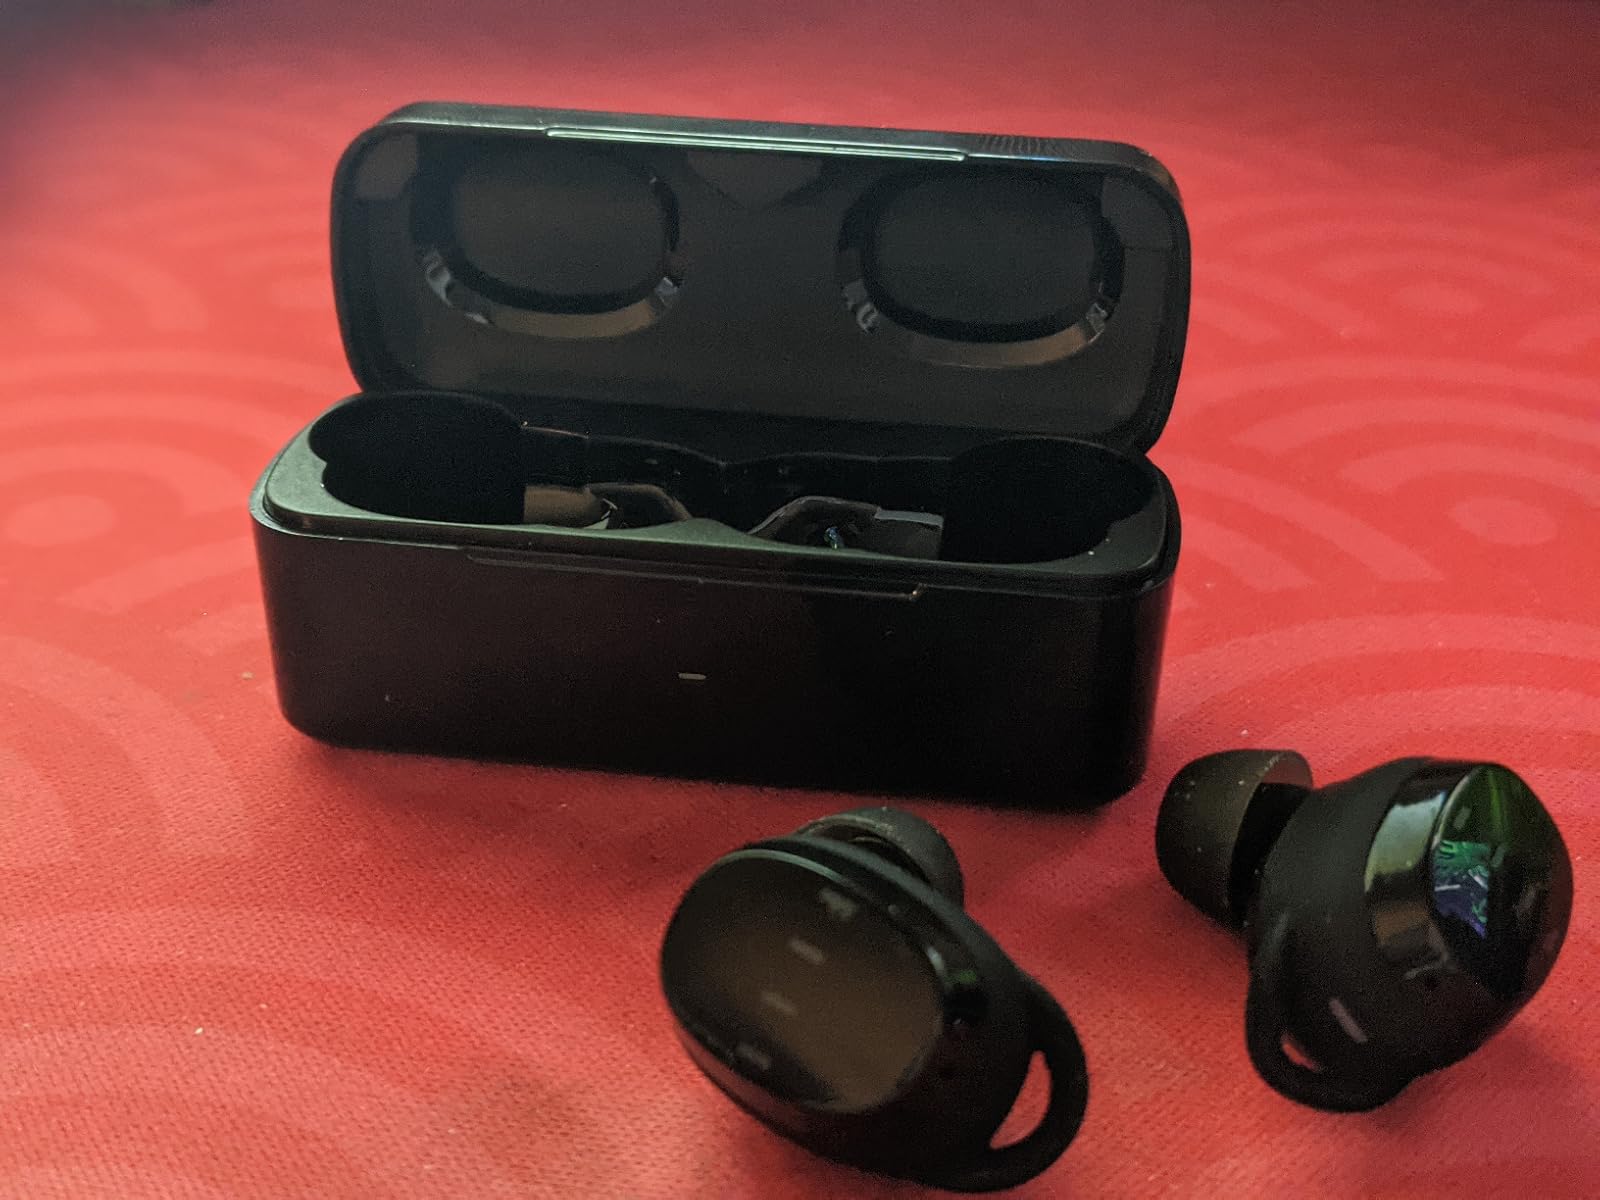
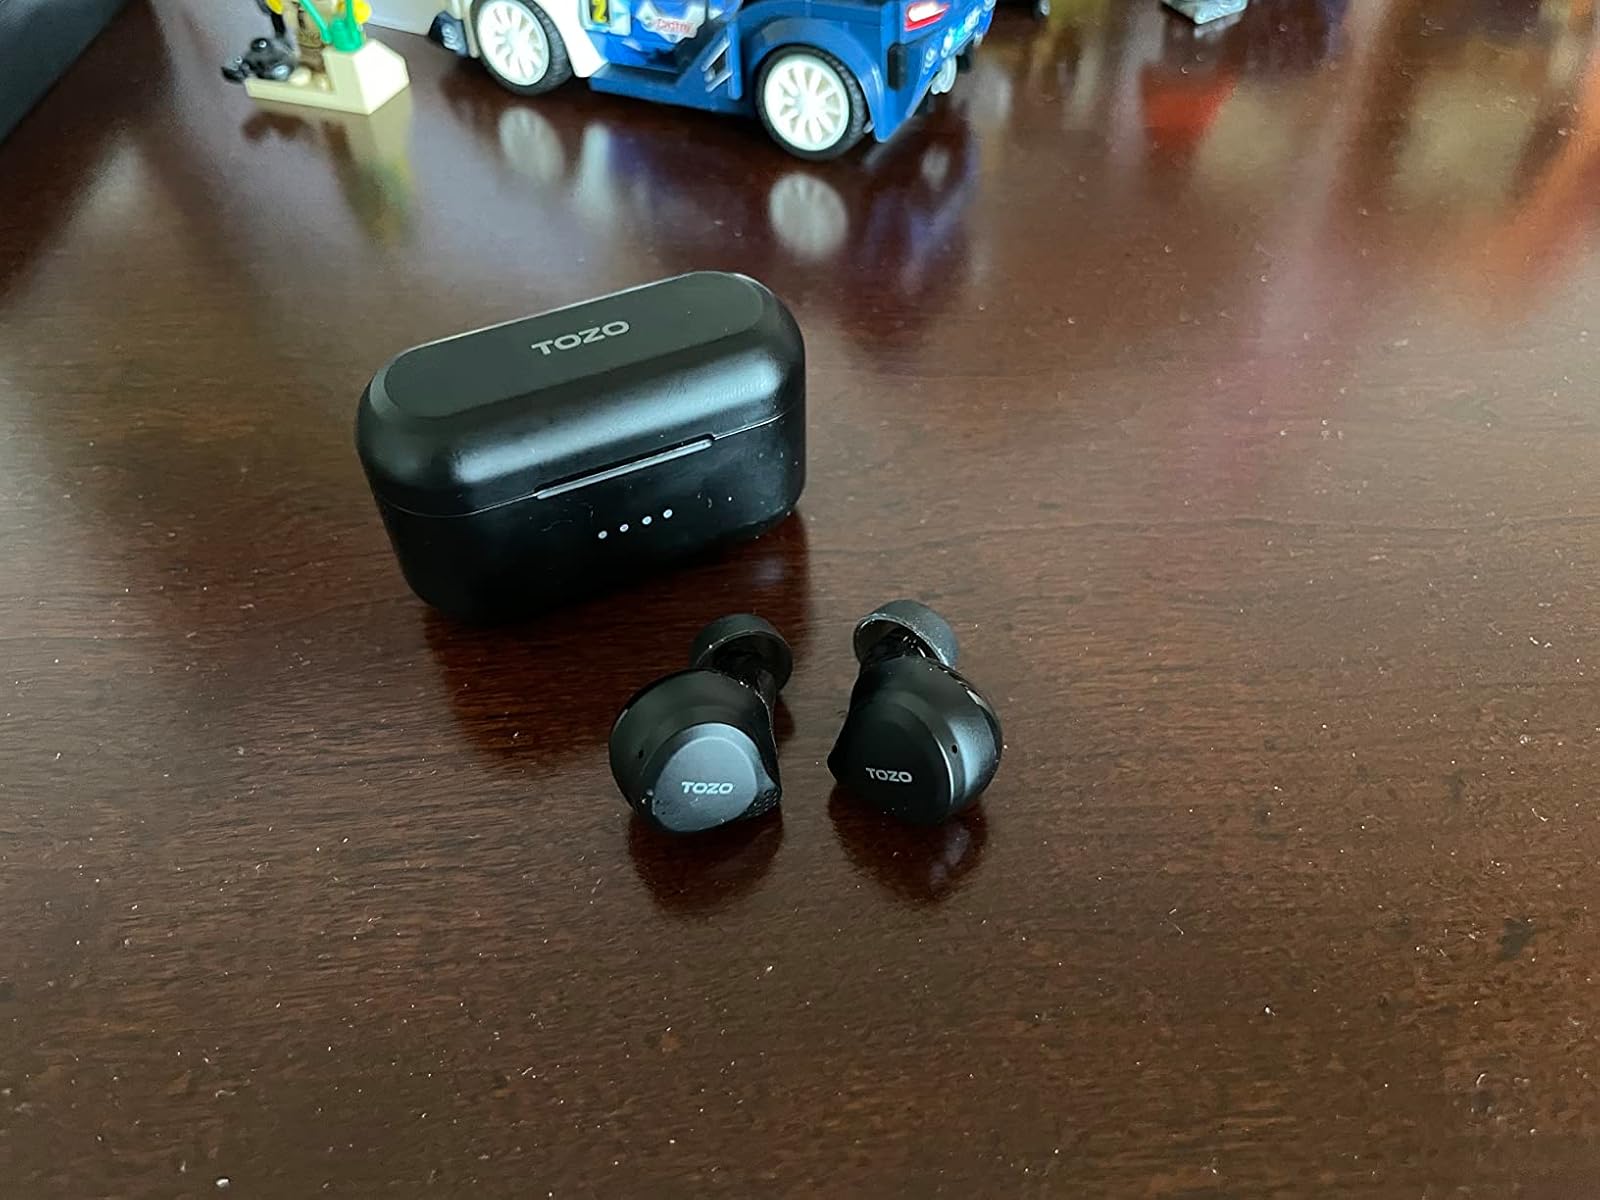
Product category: earbuds
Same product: no